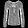
Label: Shirt